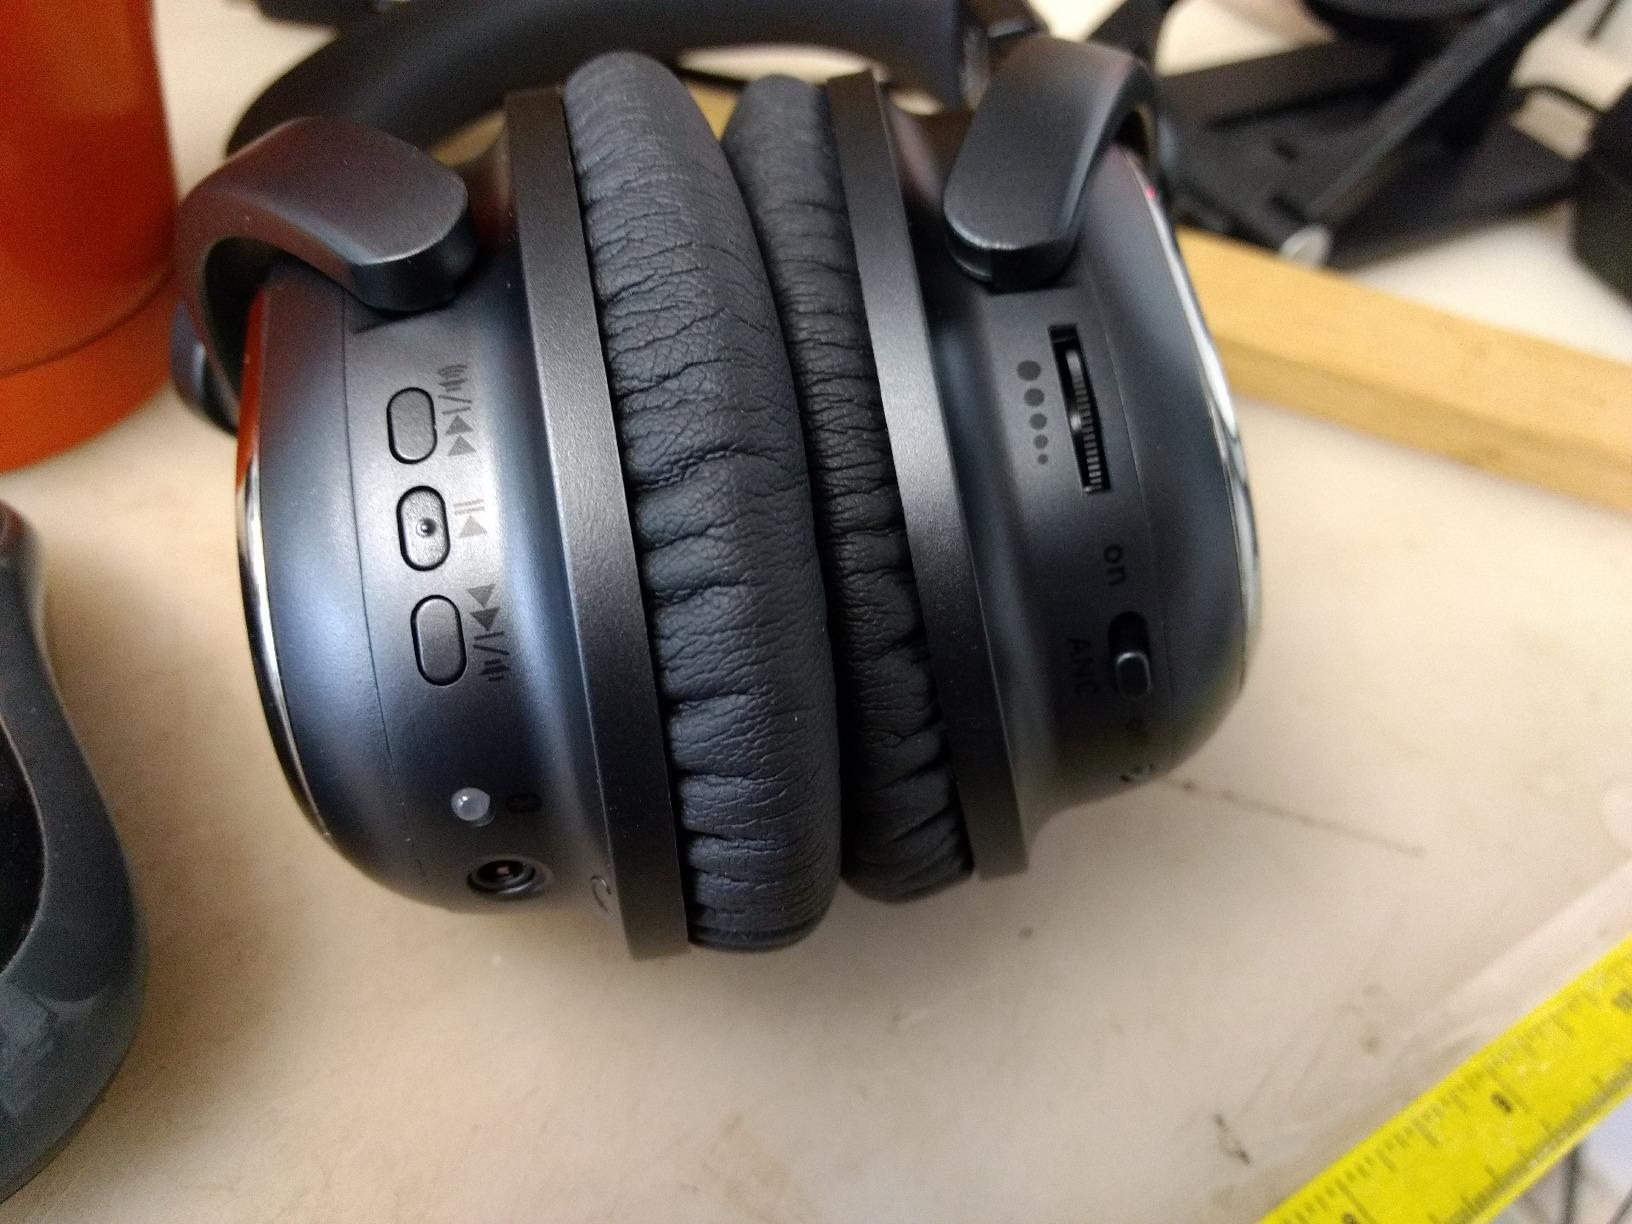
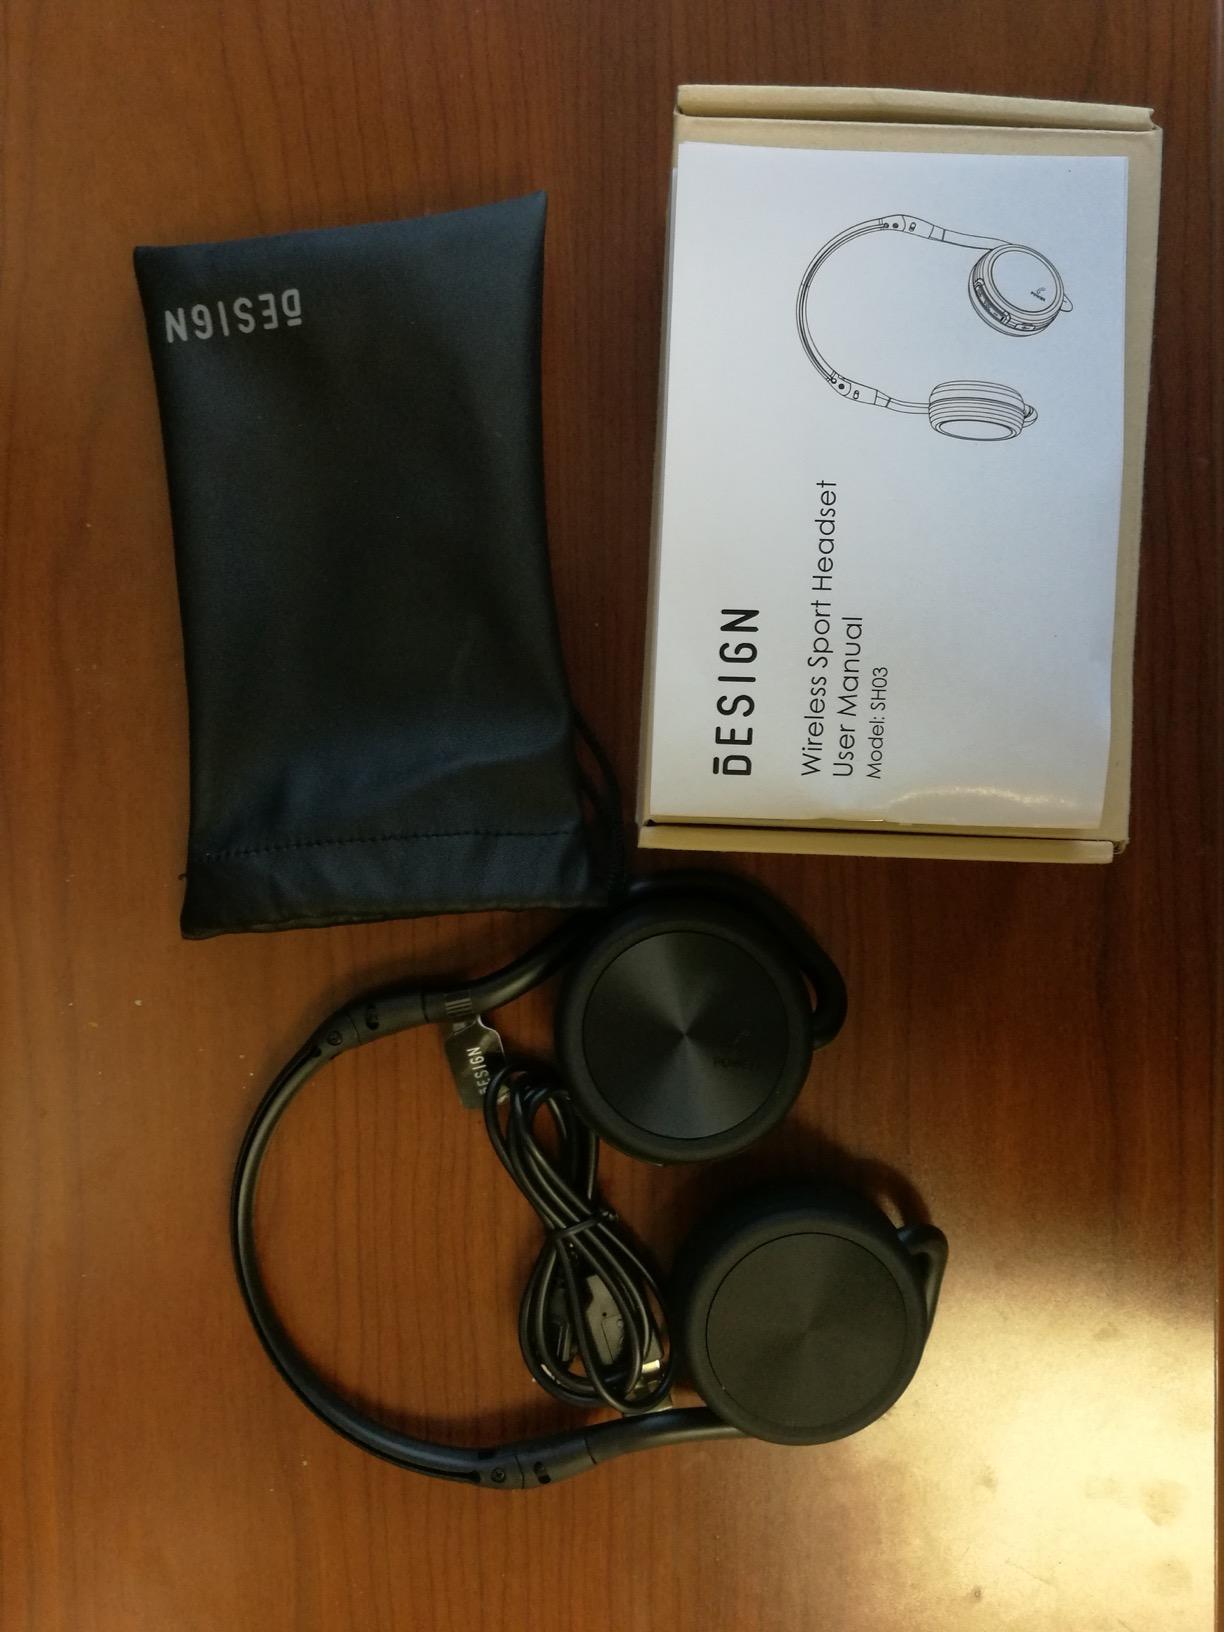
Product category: headphones
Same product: no